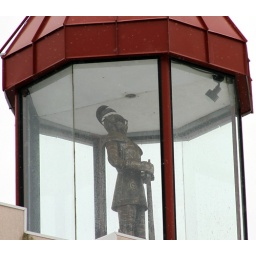
In a tower high in the sky...are standing 2 different looking Knights in rusted armor